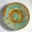
Label: plate